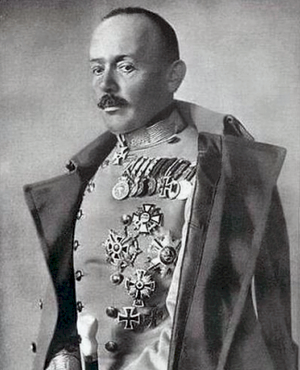
L'État des Slovènes, Croates et Serbes est un ancien pays éphémère d'Europe formé pendant l'automne 1918 à la suite de la dissolution de l'Autriche-Hongrie lors du dénouement de la Première Guerre mondiale. Il rassemble les populations slovènes, croates et serbes des régions de Cisleithanie et de Transleithanie peuplées par les Slaves du Sud, auxquelles se sont joints les représentants de la Bosnie-Herzégovine. Le 1ᵉʳ décembre 1918, conformément au vote des membres de l'exécutif de l'État des Slovènes, Croates et Serbes, le nouvel État s'unit au royaume de Serbie pour constituer le royaume des Serbes, Croates et Slovènes ; cependant, cette union ne concerne pas l'ensemble de son territoire, une partie du littoral revenant au royaume d'Italie.